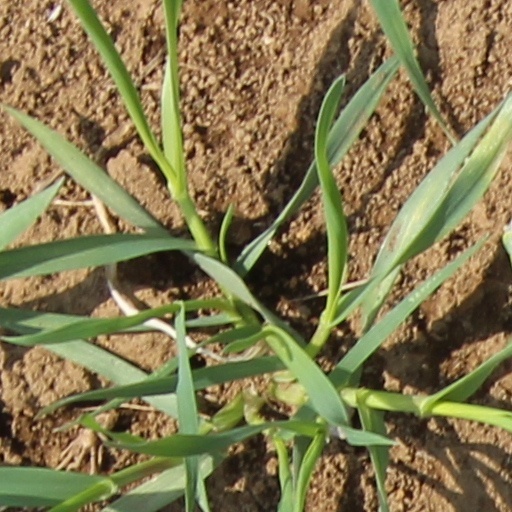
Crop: wheat